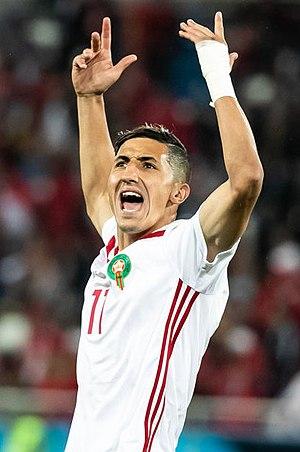
Fayçal Fajr, né le 1ᵉʳ août 1988 à Rouen, est un footballeur international marocain qui évolue au poste de milieu de terrain à Getafe.